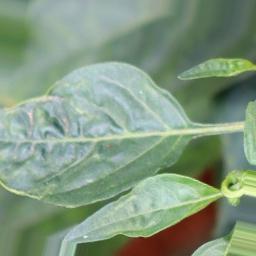
Label: mites_and_trips